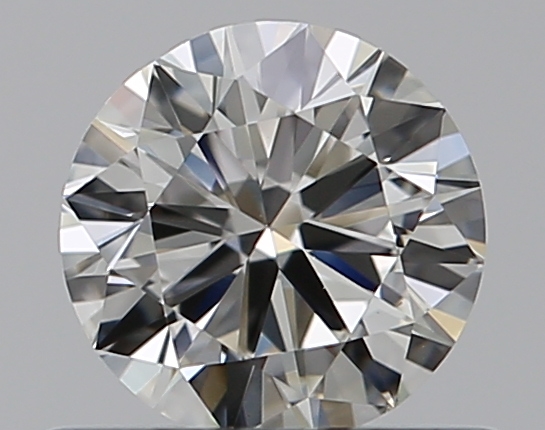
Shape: round
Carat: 0.5
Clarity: VS2
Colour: I
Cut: VG
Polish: VG
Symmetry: GD
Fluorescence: F
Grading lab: GIA
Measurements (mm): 5.01 x 5.07 x 3.07